Thad Allen

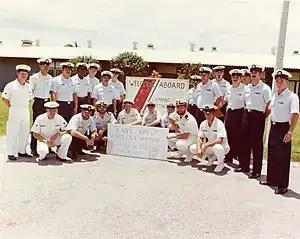
Allen and his crewmen in August 1975 (front row, second from the right).

In his four decades of service, Allen has held operational command both at sea and ashore, conducting missions to support the maritime safety, security and environmental stewardship interests of the nation. Allen was the last commanding officer of LORAN Station Lampang, Thailand, serving there from 1974 to 1975. Station Lampang was part of the LORAN chain first put into use in 1966 as part of "Operation Tight Reign" in support of military operations in the Vietnam War. He served aboard USCGC "Androscoggin" (WHEC-68), and USCGC "Gallatin" (WHEC-721) and commanded USCGC "Citrus" (WLB-300). He performed dual roles as commanding officer of Group Long Island Sound and Captain of the Port, and he commanded Group Atlantic City. He also commanded the Seventh Coast Guard District in Miami and the Atlantic Area in Portsmouth, Virginia.